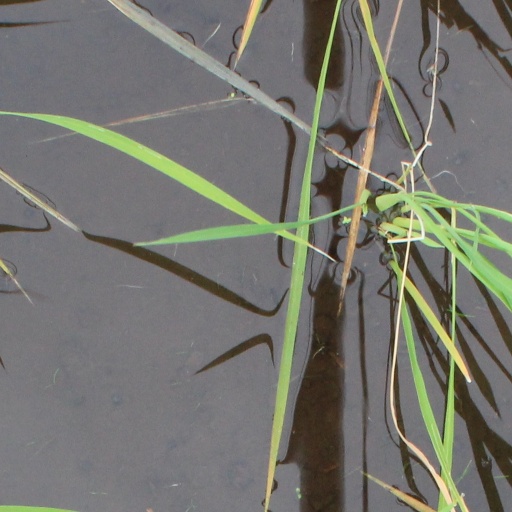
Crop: rice